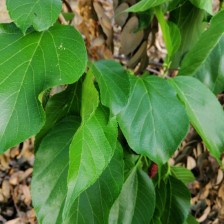
Variety: TaiwanMeacho